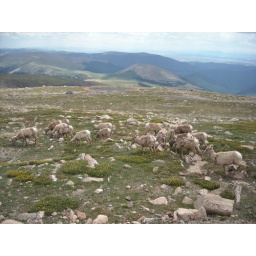
Mountain sheep from the road up Mount Evans, at over 14,000 feet near Denver, Colorado, July 2010